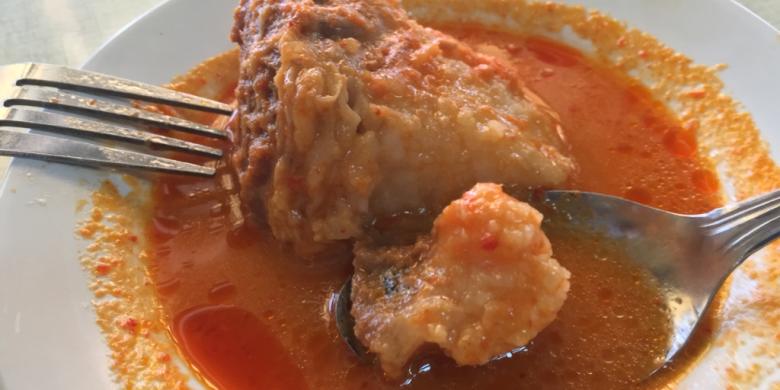
Label: gulai_tunjang